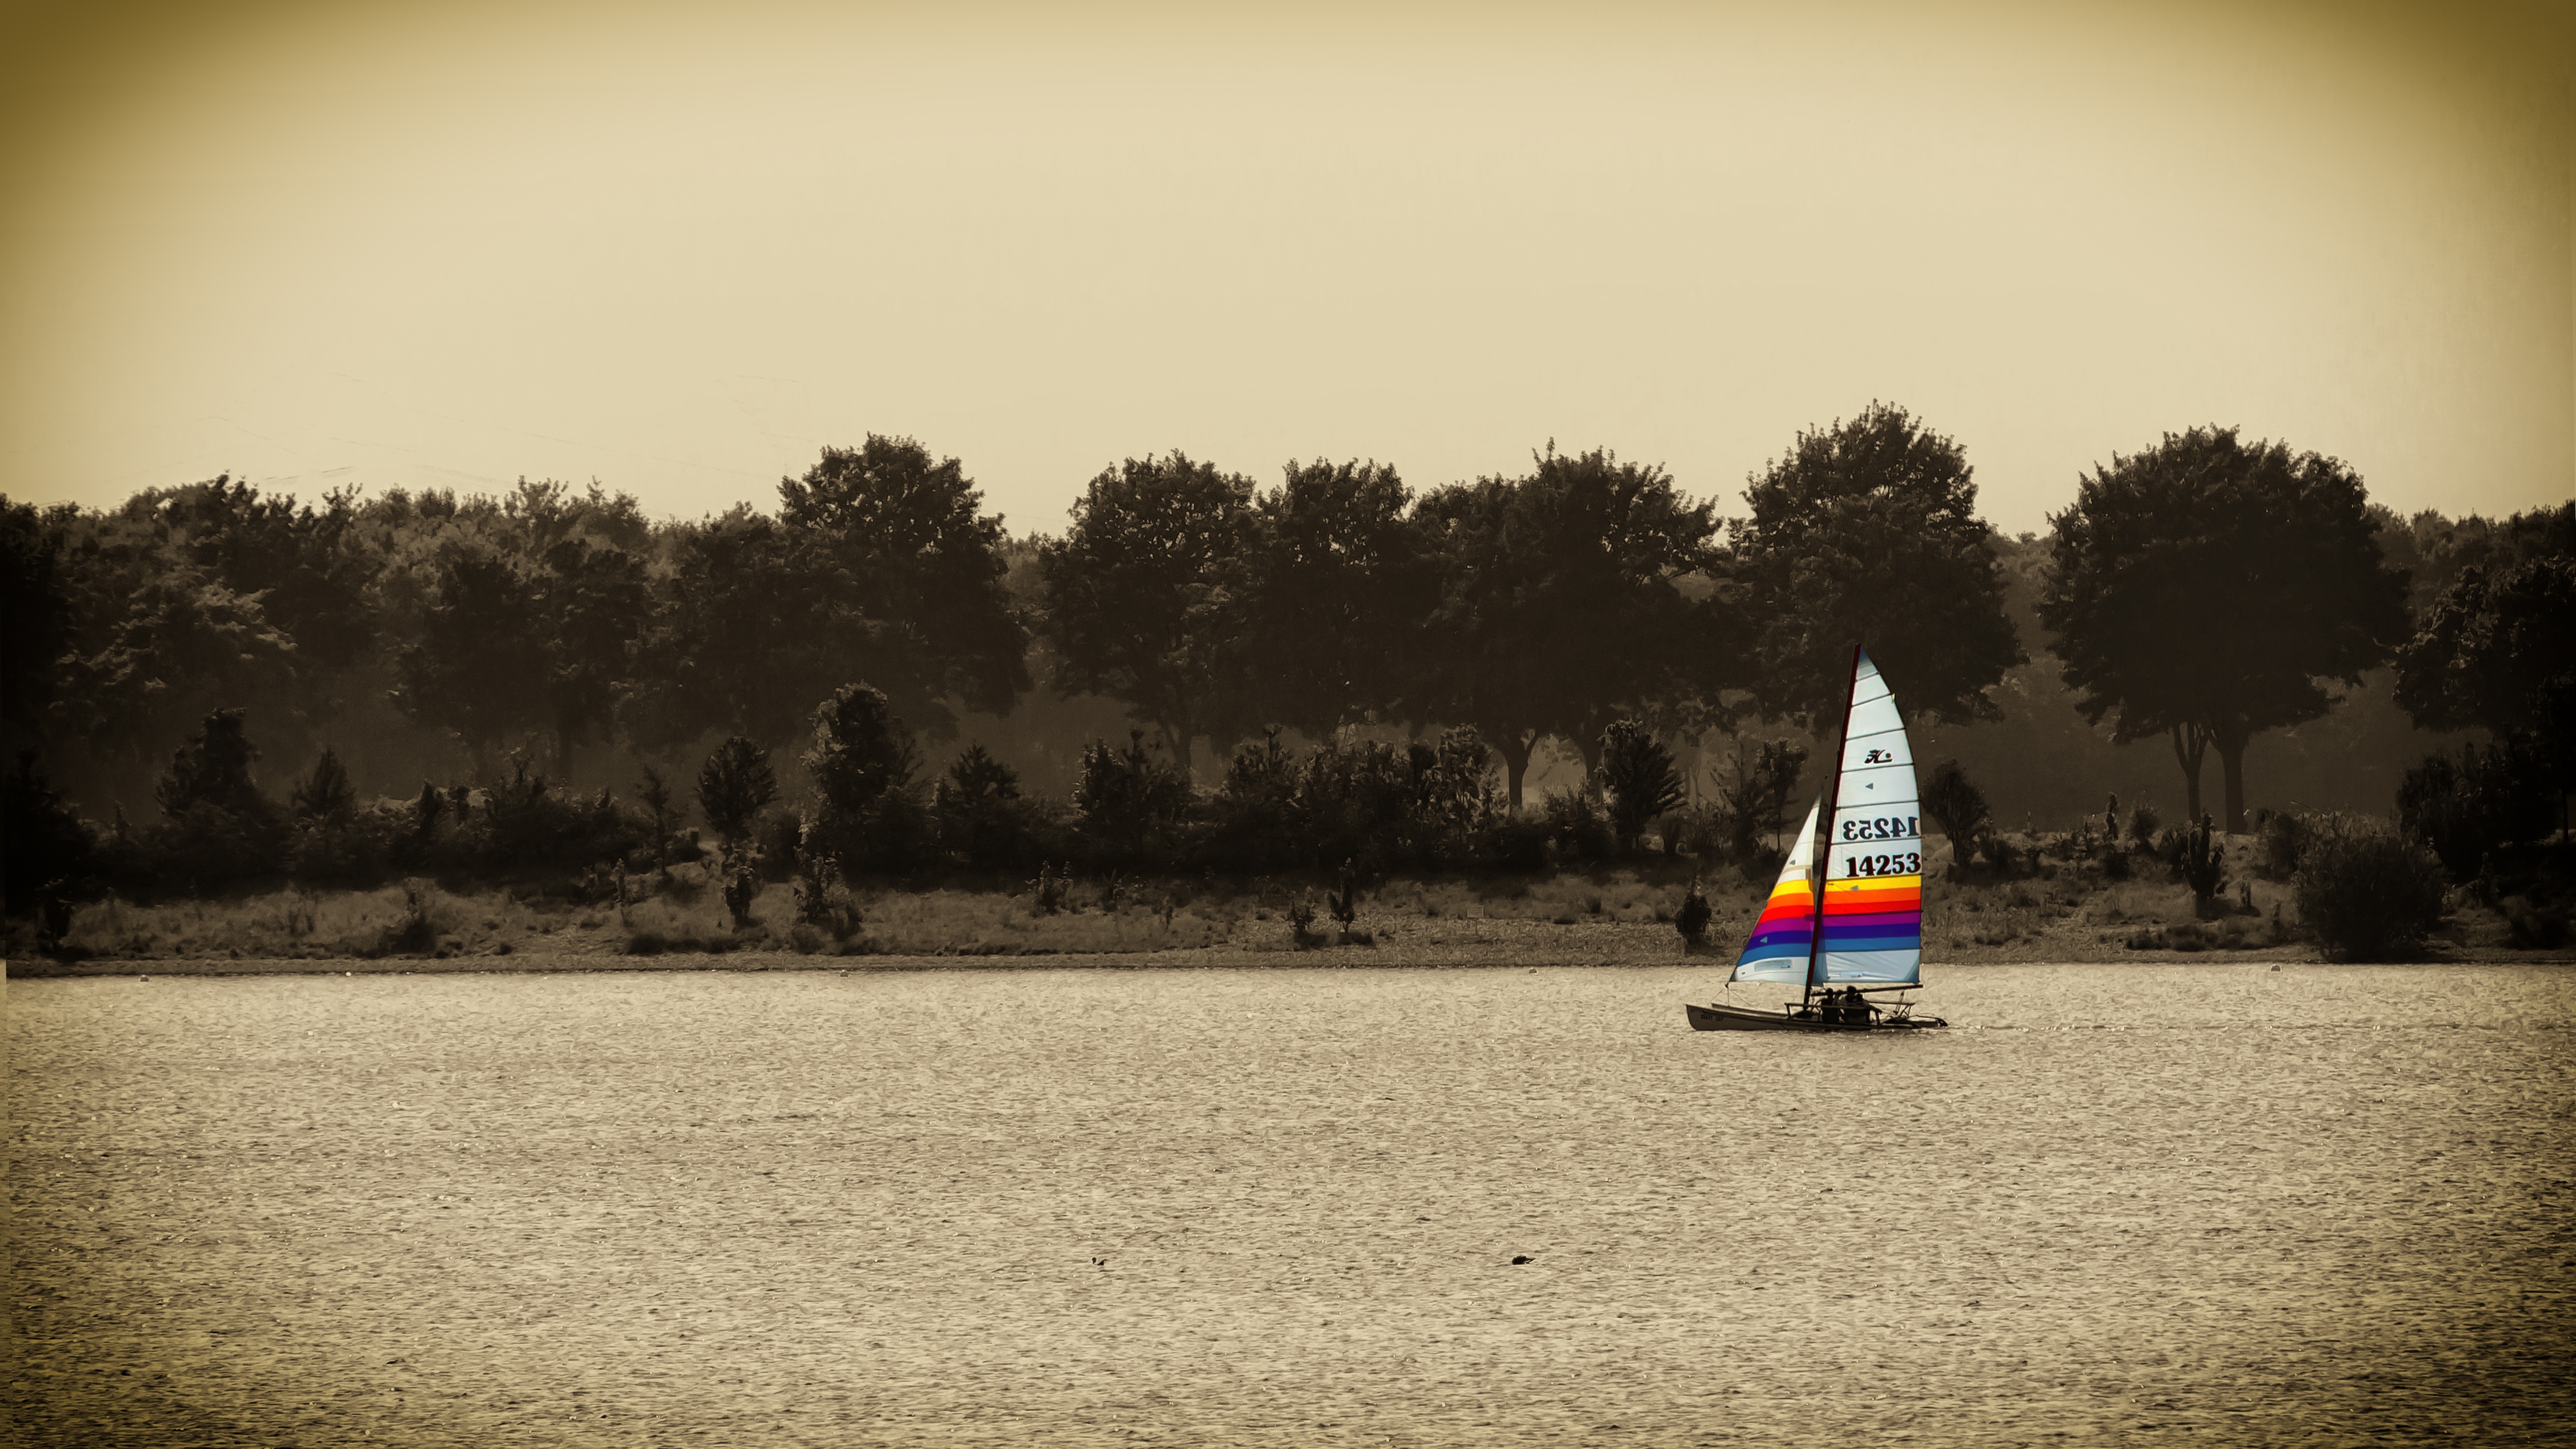
landscape, tree, water, light, sun, sunset, photography, sunlight, morning, lake, wind, ship, dusk, boot, evening, reflection, port, leisure, season, sailing school, sepia, sail, photograph, quiet, mood, sailing boat, hobby, water sports, boat trip, atmospheric phenomenon